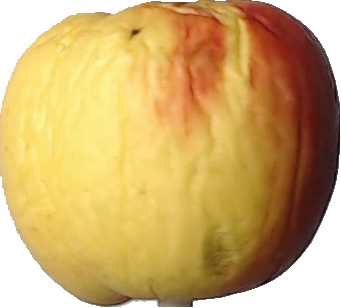
Label: apple_red_yellow_1